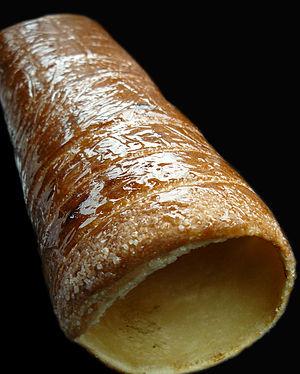
gâteau à la broche Kürtőskalács, spécialité culinaire de la Transylvanie, Roumanie
Le kürtőskalács ou cozonac secuiesc est un gâteau à la broche hongrois originaire de la Transylvanie, région aujourd'hui située au centre et au nord-ouest de la Roumanie. Il se présente sous la forme d'une brioche caramélisée de forme cylindrique, cuite à la broche sur un feu. Le kürtőskalács est vendu dans les pâtisseries mais plus souvent il est préparé par des vendeurs de rue, de plages ou de foires.